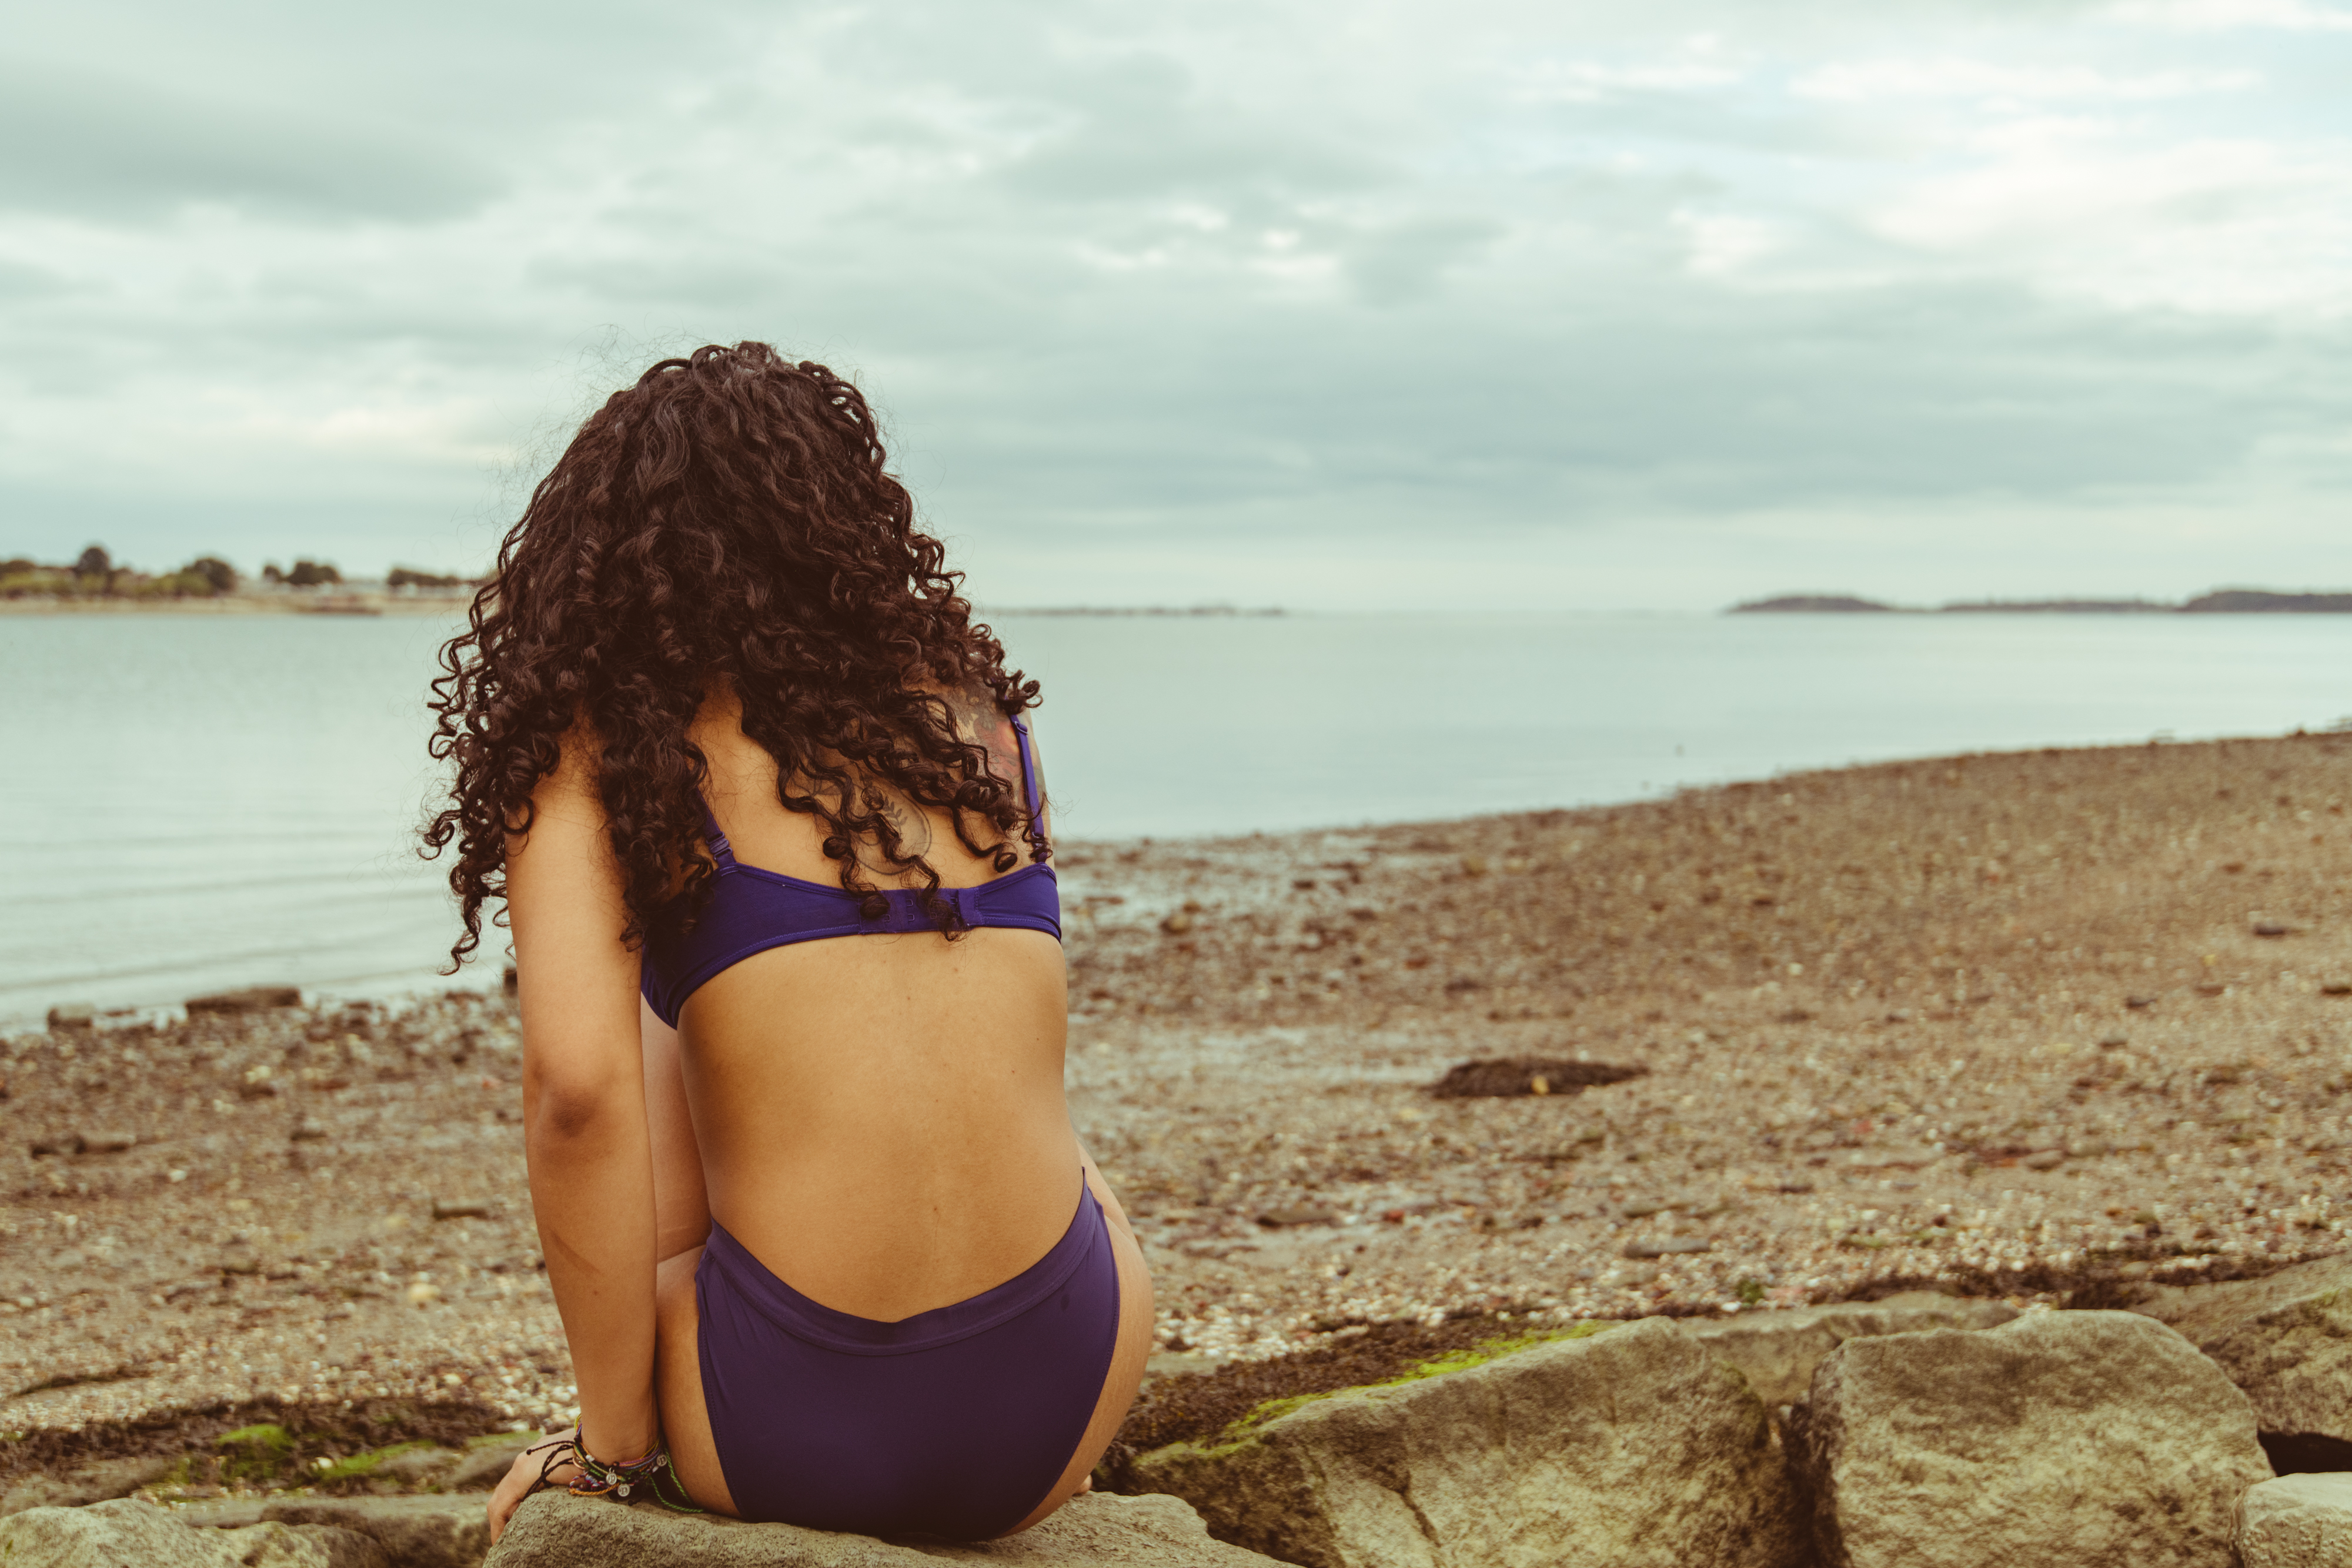
water, cloud, sky, hairstyle, swimsuit top, brassiere, People in nature, swimwear, flash photography, People on beach, thigh, beach, sunlight, waist, happy, undergarment, lingerie, horizon, swimsuit bottom, long hair, abdomen, landscape, fun, knee, sand, human leg, shore, leisure, barefoot, lake, wind wave, bikini, blond, grass, underpants, brown hair, coast, sitting, rock, sun tanning, ocean, physical fitness, briefs, tropics, back, wave, soil, vacation, sea, tourism, photo shoot